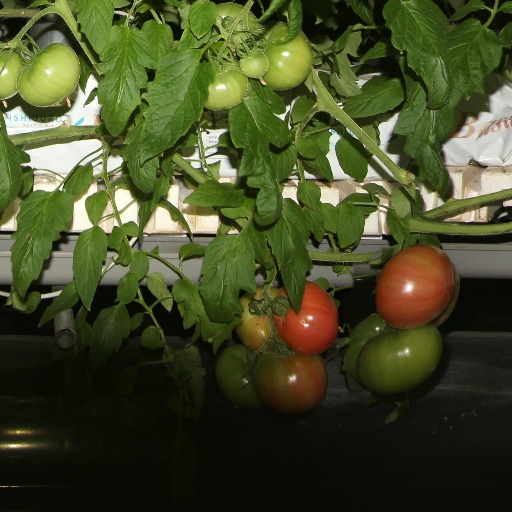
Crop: tomato